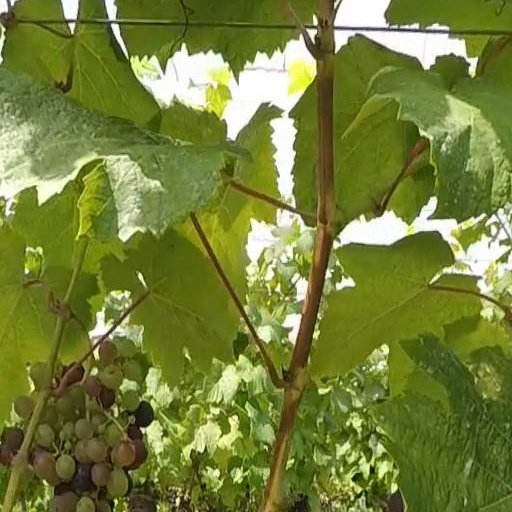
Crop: grape